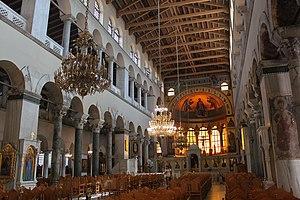
Vue de la nef avec les galeries latérales et les rangées de fenêtres
La basilique Hagios Demetrios de Thessalonique est une église dédiée à saint Dimitri, patron de Thessalonique. Construite dans un style byzantin au VIIᵉ siècle sur l’emplacement d’une première église datant du IVᵉ siècle, elle est l’une des plus grandes églises de Grèce et un des sanctuaires les plus importants de l’Église orthodoxe grecque. Depuis 1988, elle fait partie du patrimoine mondial de l’UNESCO au titre des monuments paléochrétiens et byzantins de Thessalonique.